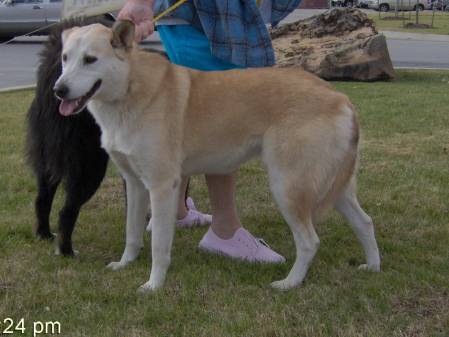
Label: dog